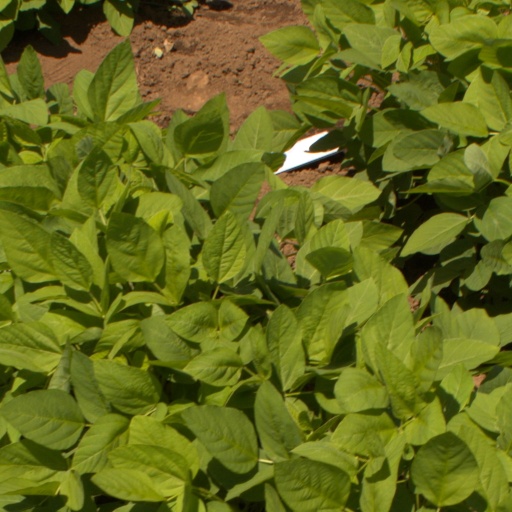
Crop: soybean